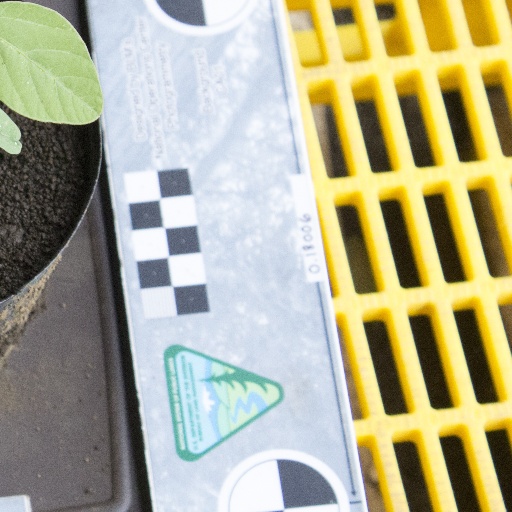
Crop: soybean